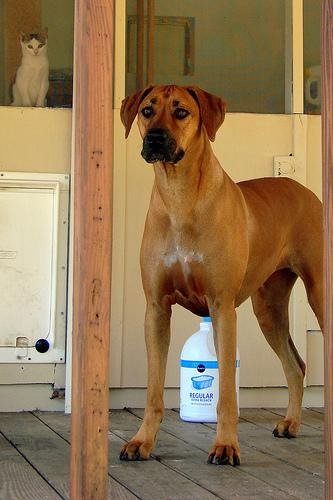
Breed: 230-n000080-Rhodesian_ridgeback